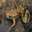
Label: frog